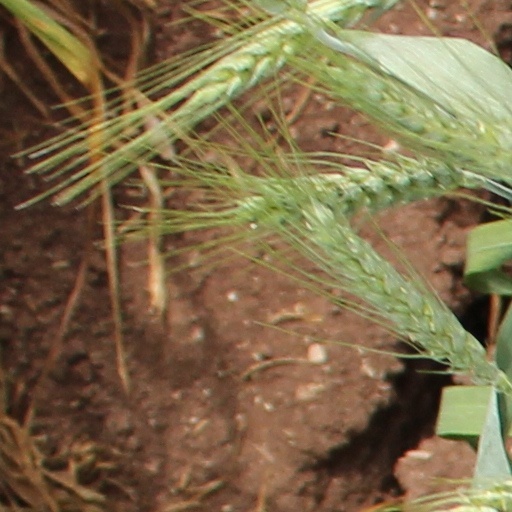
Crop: wheat